Tempura

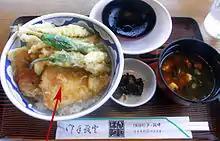
Black bass ten-don in Lake Ashi, Japan

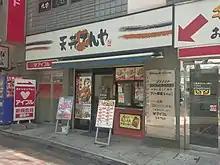
Tenya

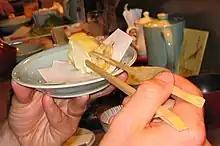
Tempura ice cream

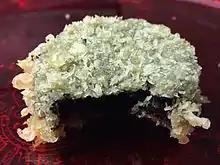
Chocolate cookie tempura

Earlier Japanese deep-fried food was either simply fried without breading or batter or fried with rice flour. However, toward the end of the 16th century, the technique of fritter-cooking with a batter of flour and eggs was acquired in Nagasaki by Portuguese missionaries. Peixinhos da horta was a dish often eaten during Lent or Ember days to fulfill the fasting and abstinence rules for Catholics. The word "tempura" originates from the Latin word "tempora", a term referring to these fasting times (Spanish: ""). In those days, the ingredients were covered in thick batter containing flour, sugar and sake, and then fried in lard. As the batter already contained seasoning, it was eaten without dipping sauce.